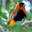
Label: bird